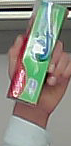
Product: colgate_toothpaste